Ben Tulfo

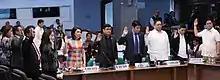

On May 8, 2018, his sister Wanda Tulfo Teo resigned from her post after the Commission on Audit revealed she directed the placement of P60 million in tourism ads to "Kilos Pronto", a blocktimer show on PTV-4, despite lack of a memorandum of agreement or contract. "Kilos Pronto" is produced and hosted by Teo's brothers Ben Tulfo and Erwin Tulfo, both are allied to Rodrigo Duterte. Teo stressed that she 'did not know' that her own brothers were running the very specific television show she sent 60 million pesos to. The Tulfo brothers afterwards promised that they will return the 60 million pesos of government fund that they received from their sister. On June 17, 2018, it was revealed that Erwin and Ben Tulfo have not yet returned the 60 million in government funds that Wanda Teo gave them during her stint as tourism secretary. In August 2018, under a Senate hearing, Tulfo and his siblings declared that they will never return the money they got from the Department of Tourism, sparking nationwide outrage and backlash.